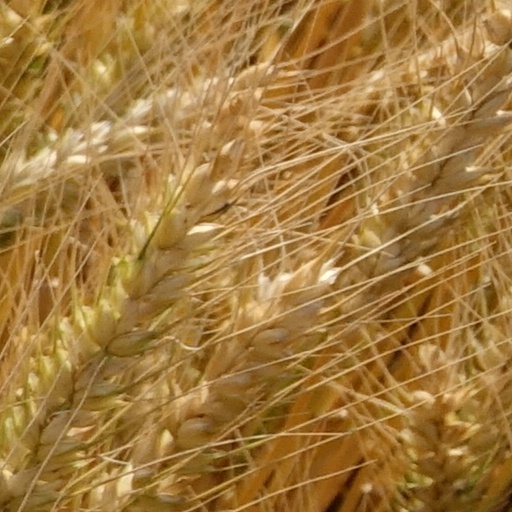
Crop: wheat